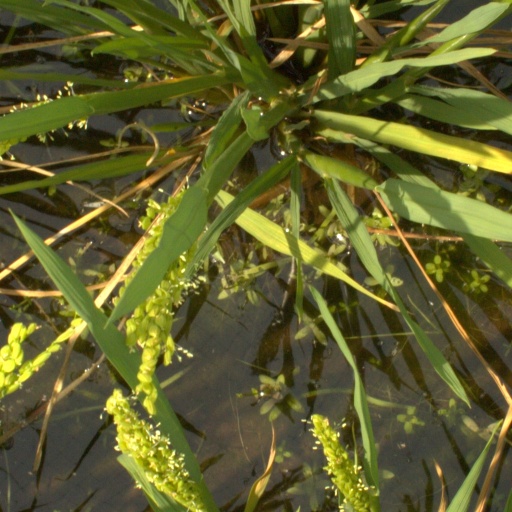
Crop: rice